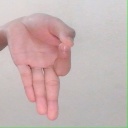
अक्षर: ज्ञ